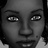
Emotion: neutral